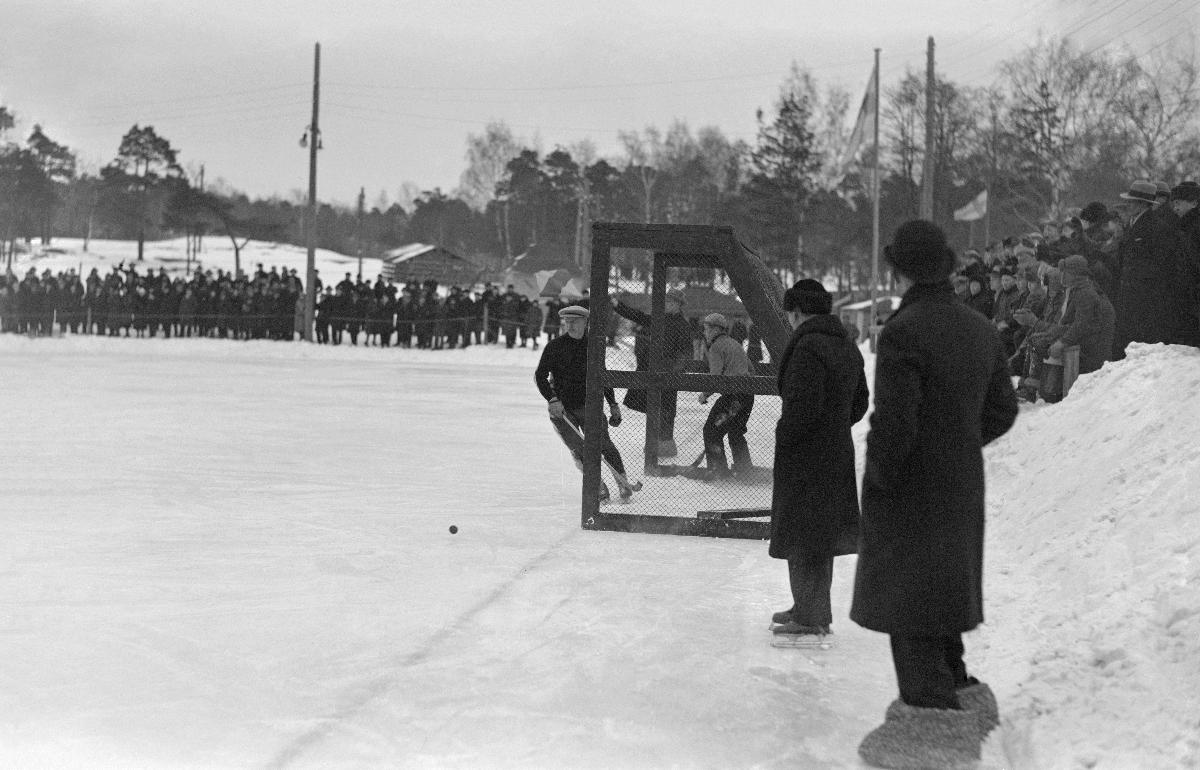
Jääpallon finaali Sudet - Kiffen
Bandyfinal Vargarna - Kiffen; Bandy final match Sudet - Kiffen
sisällön kuvaus: Jääpallon finaali Sudet - Kiffen Helsingissä 6.3.1932. Sudet voittivat mestaruuden 4 - 1. Kuvassa Susien neljäs maali. content description: Bandy final match Sudet - Kiffen in Helsinki 6.3.1932. Sudet won the championships 4 - 1. Picture shows the fourth goal of Sudet. innehållsbeskrivning: Bandyfinal Vargarna - Kiffen i Helsingfors 6.3.1932. Vargarna vann mästerskapet 4 - 1. Bilden visar Vargarnas fjärde mål.
Kuvaaja: Sundström, Hugo, kuvaaja
Vuosi: 1932
Paikka: Suomi, Uusimaa, Helsinki
Aiheet: jääpallo; jääpalloilijat; ottelut; talviurheilulajit; HBL; bandy; bandy players; matches (sports contests); sport; winter sport; match; bandyspelare; matcher; vintersport; idrott